Full Throttle Girl

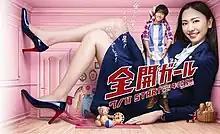

is a 2011 Japanese television series that aired on Fuji Television from July 11 to September 19, 2011. It starred Yui Aragaki and Ryo Nishikido.